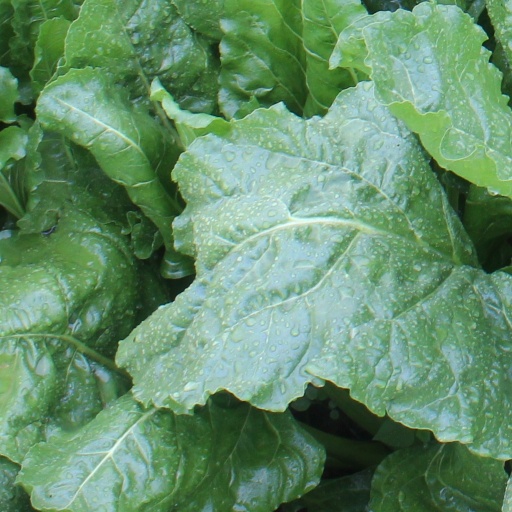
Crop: sugar beet